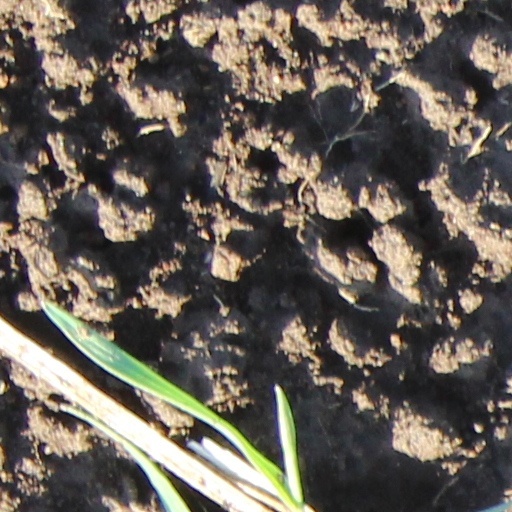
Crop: wheat